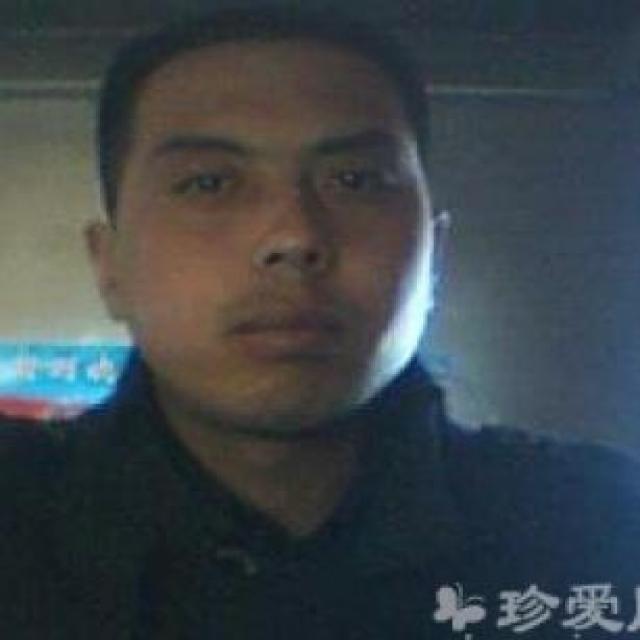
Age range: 21-44